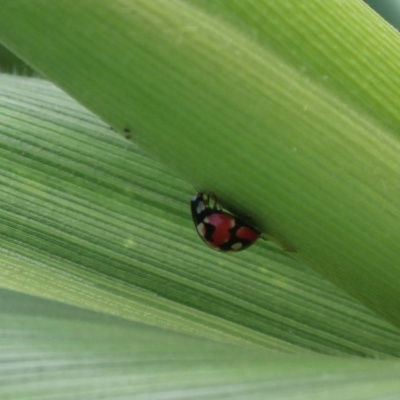
Crop: Maize
Condition: leaf beetle